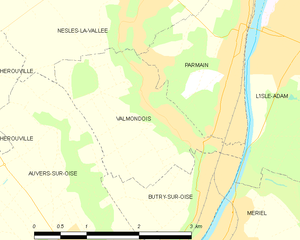
Carte des communes françaises Valmondois